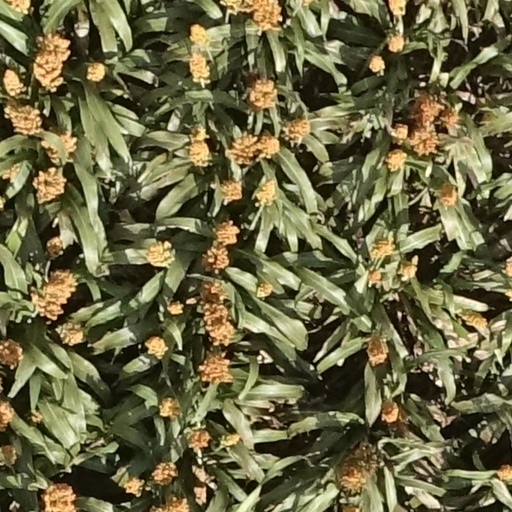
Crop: sorghum